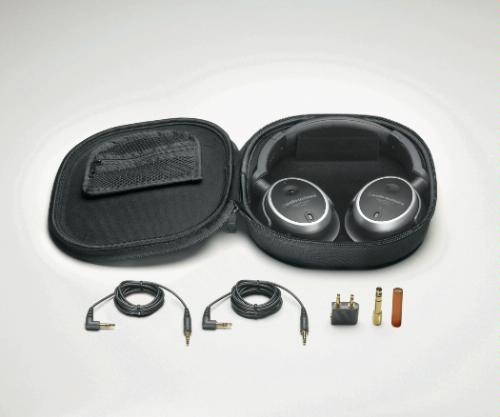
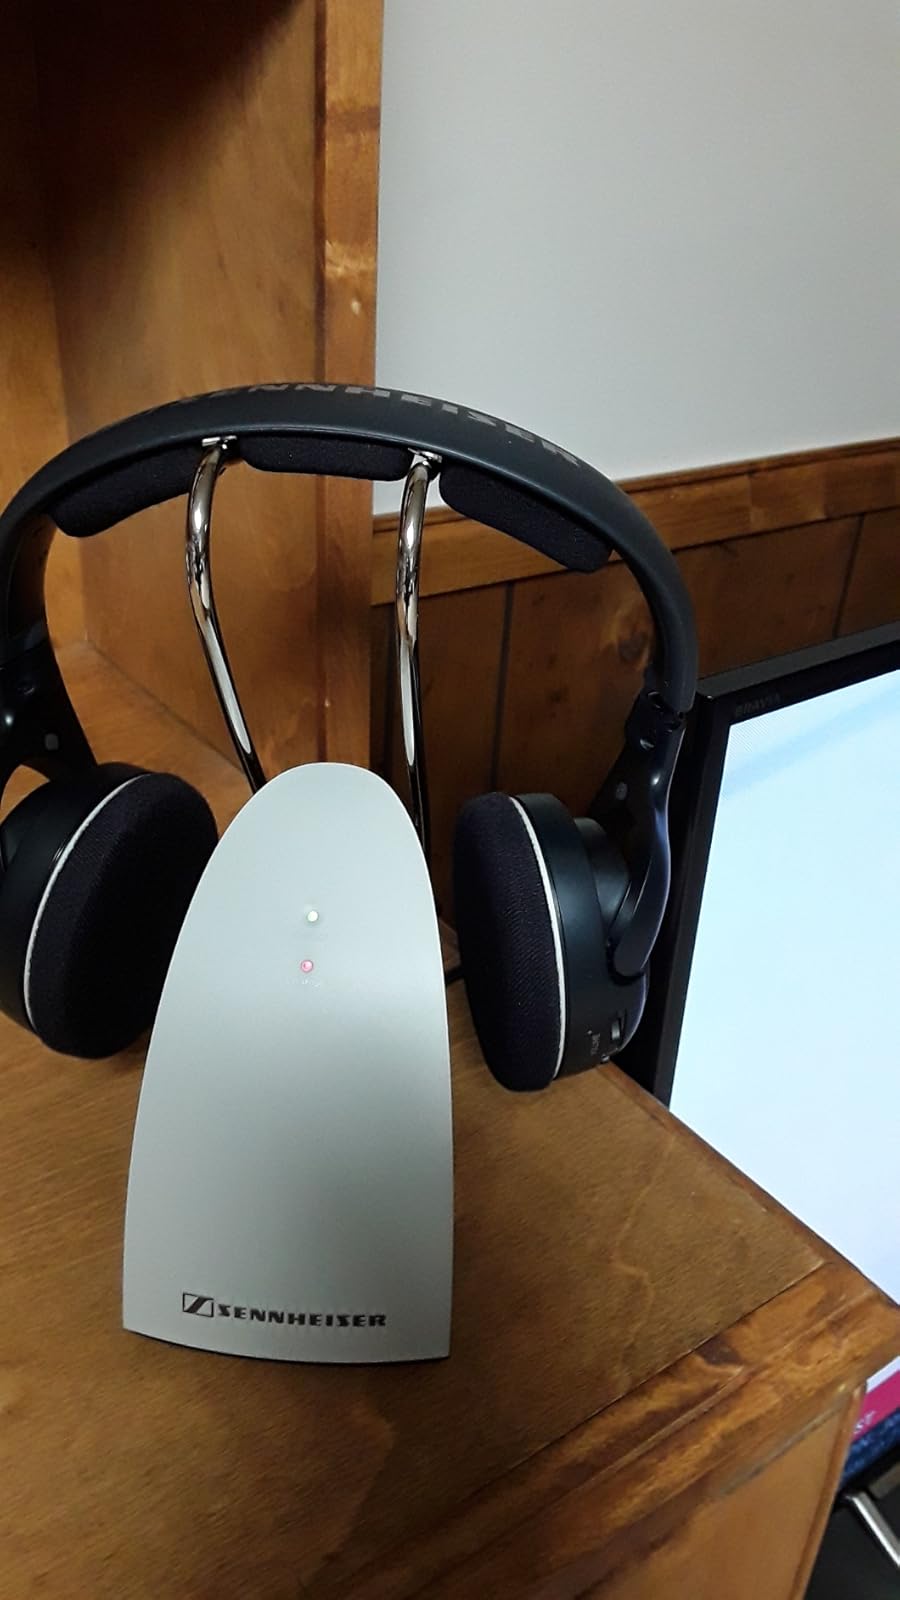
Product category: headphones
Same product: no